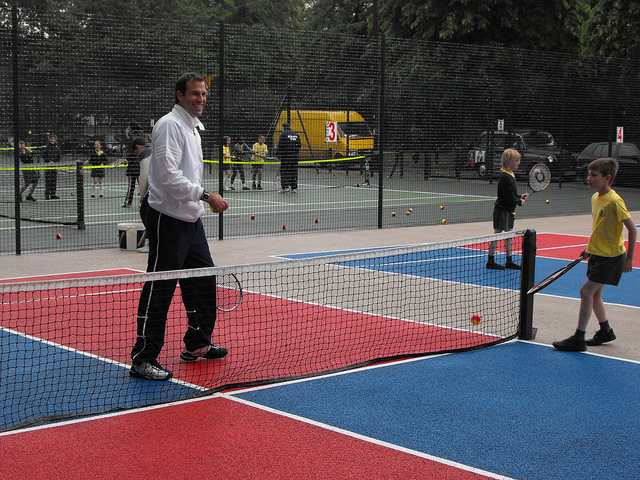
người đàn ông cao lớn đang cầm vợt tennis đứng trên sân